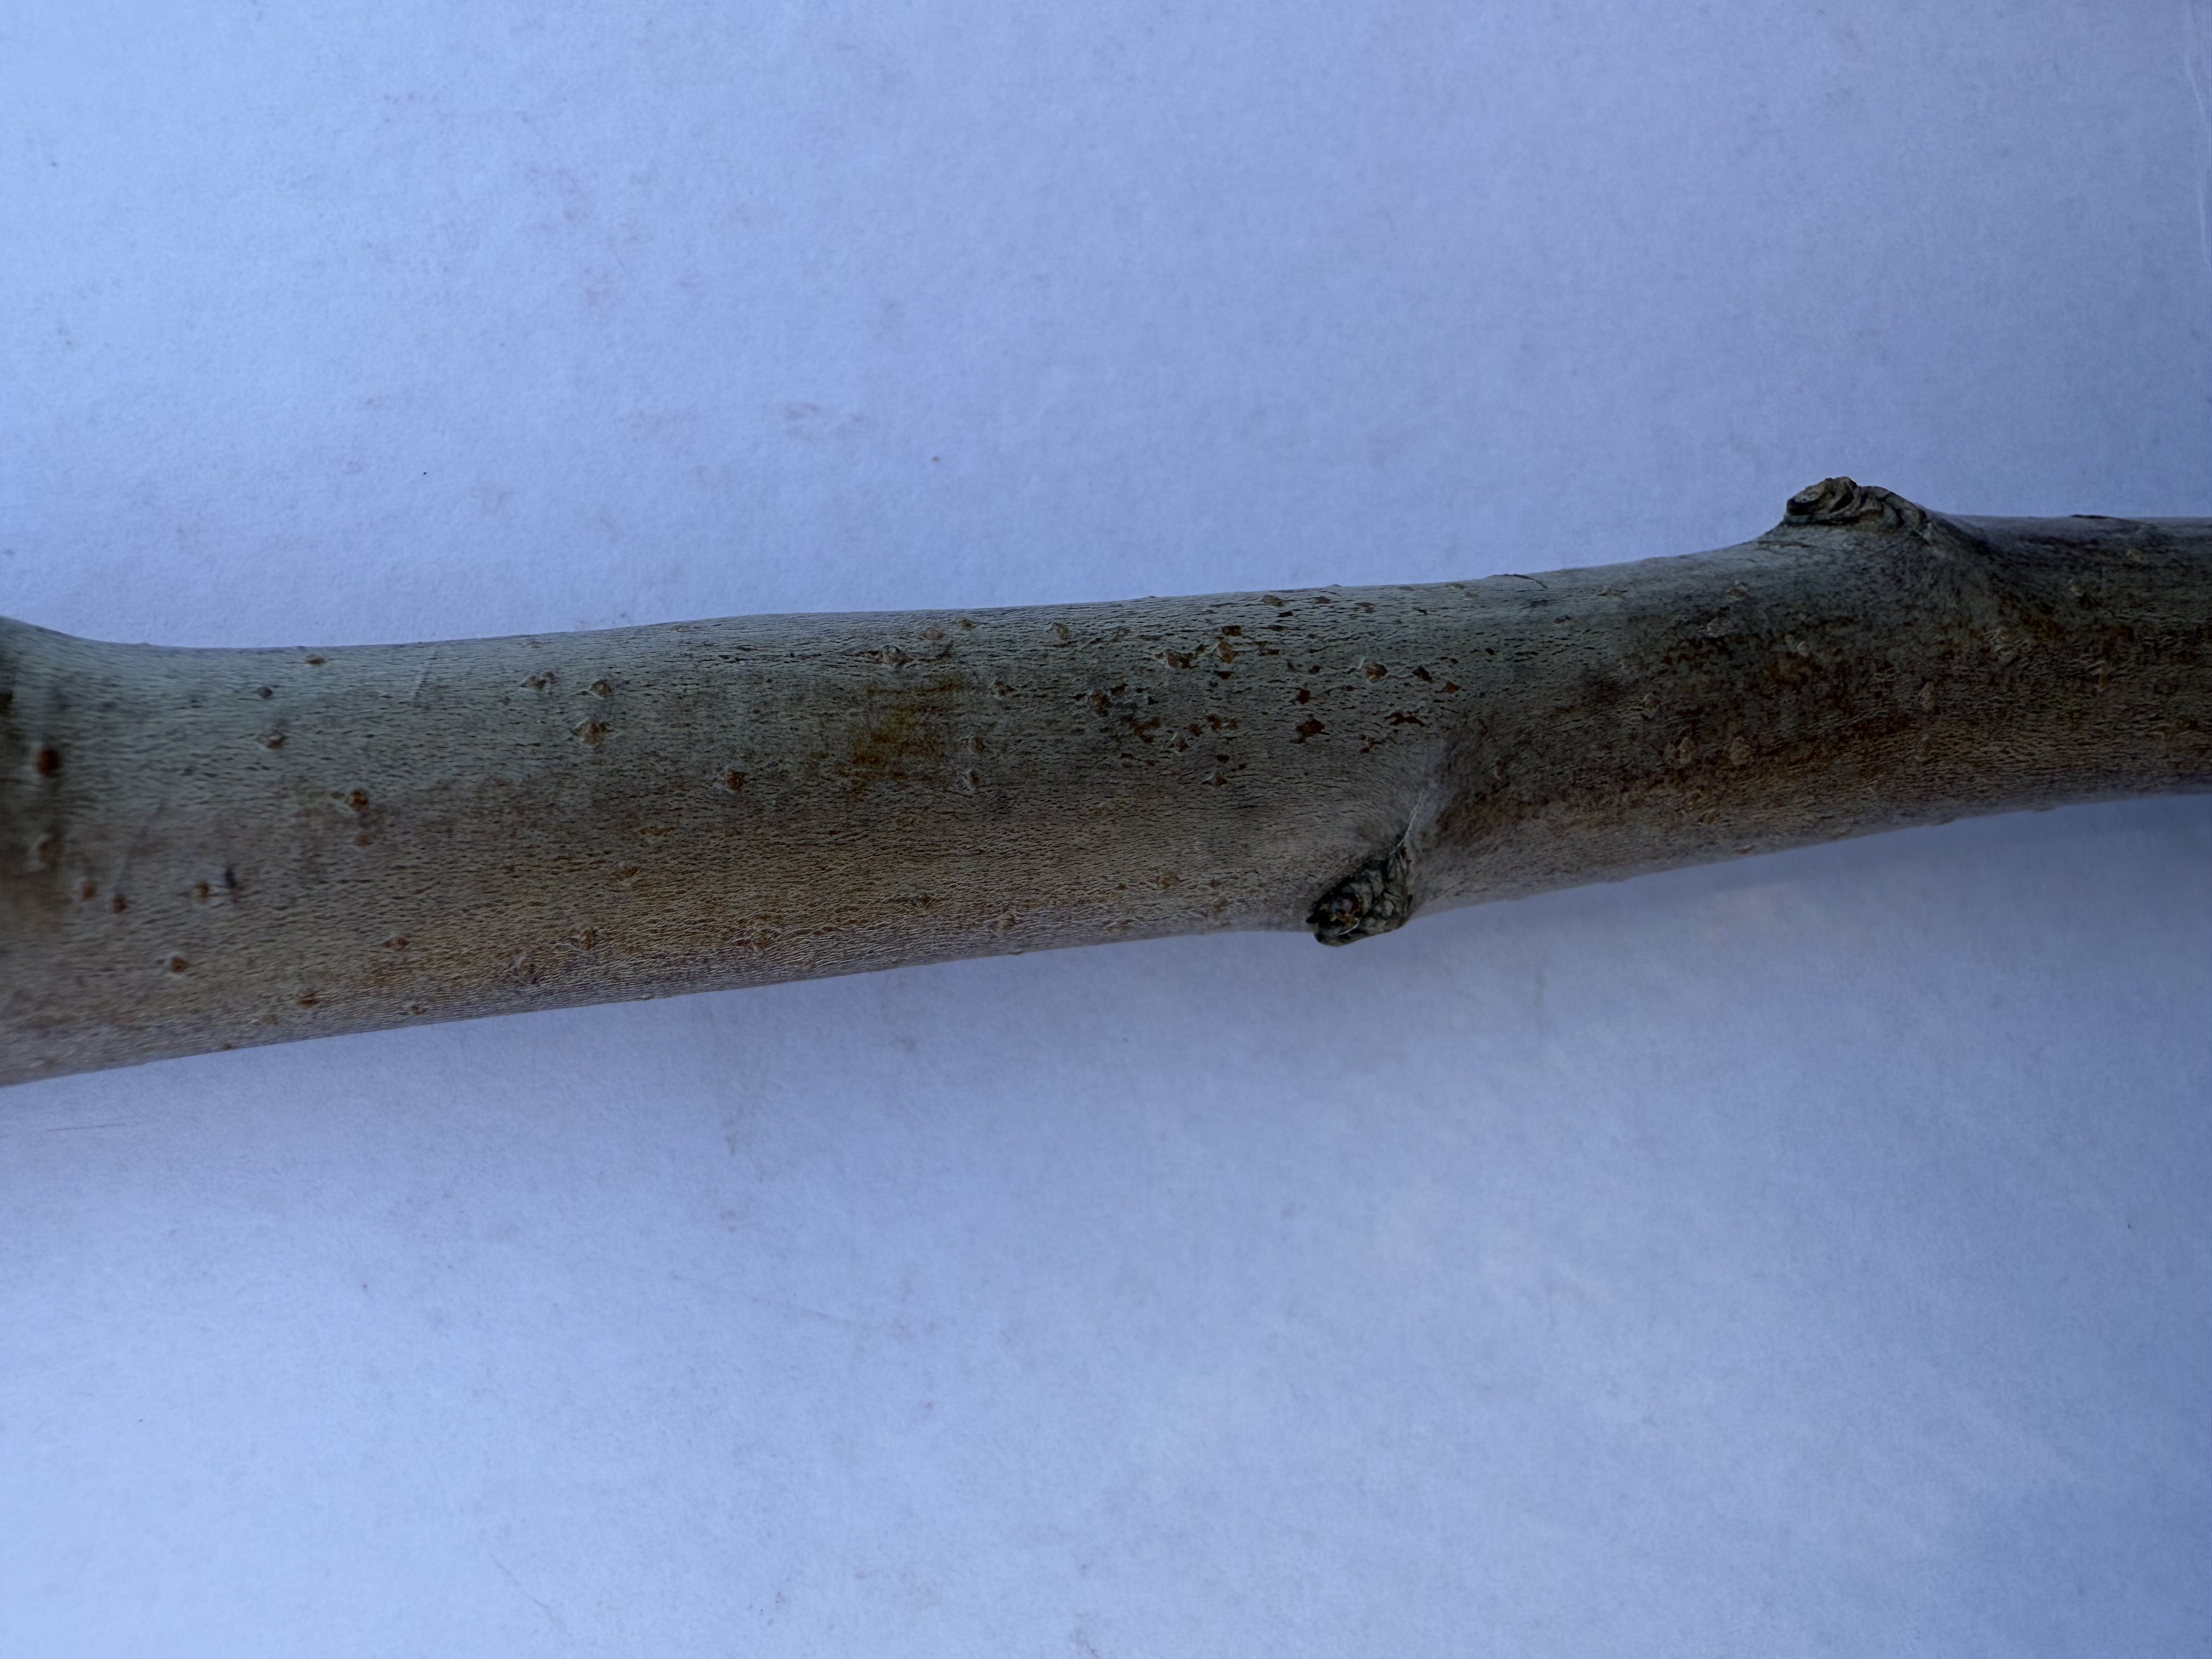
Variety: Granny Smith Apple